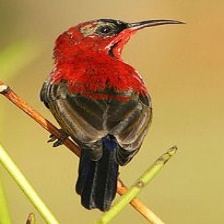
Species: CRIMSON SUNBIRD
Scientific name: AETHOPYGA SIPARAJA